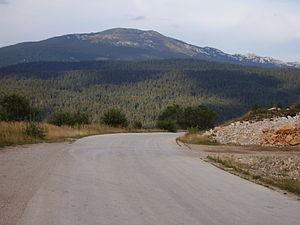
La Klekovača est une montagne située en Bosnie-Herzégovine. Son point culminant s'appelle Velika Klekovača et s'élève à 1 962 m.